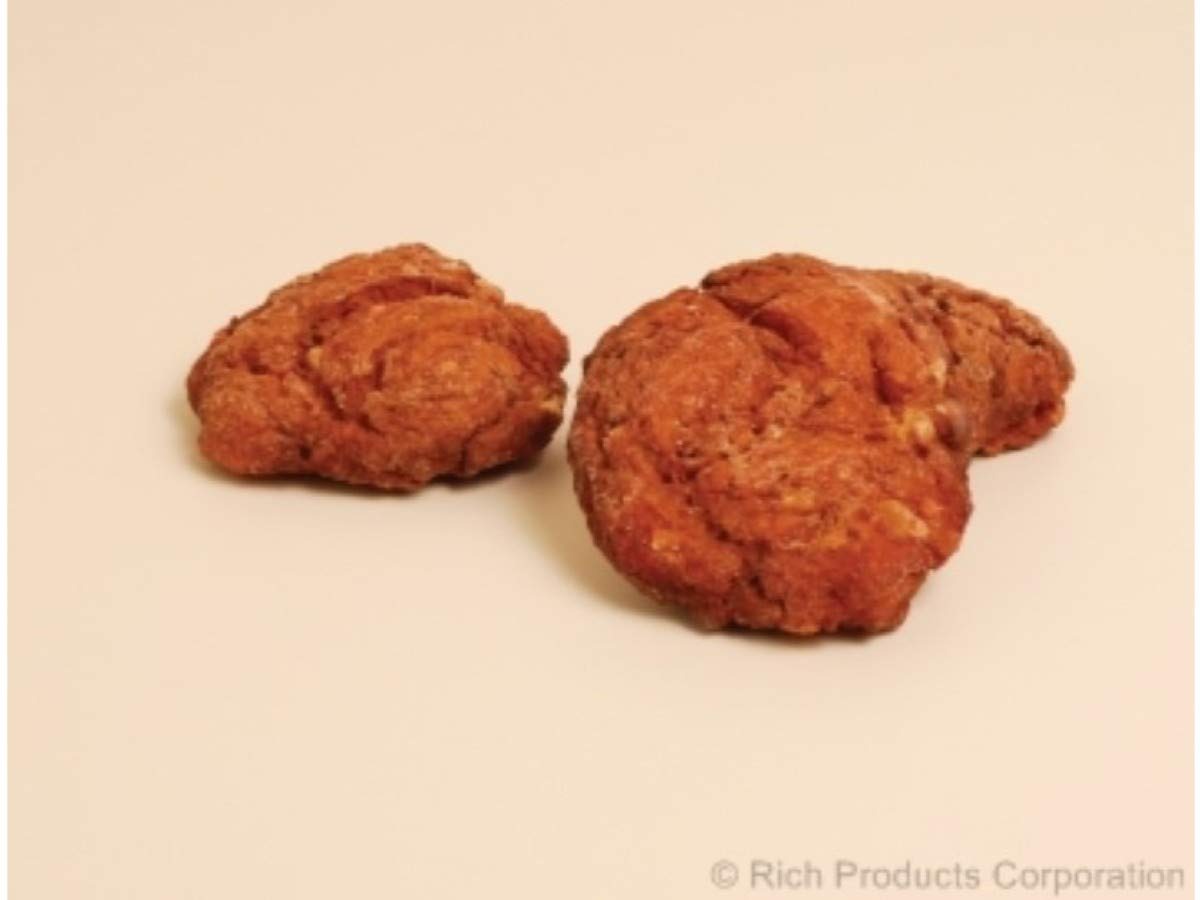
Item Name: Rich Rolling Pin Donuts Fritter Apple Signature Yeast Donut, 3.85 Ounce -- 48 per case.
Bullet Point: Ships frozen, CANNOT be cancelled after being processed.
Product Description: Rich Rolling Pin Donuts Fritter Apple Signature Yeast Donut, 3.85 Ounce -- 48 per case. Ready-to-finish yeast dough that combines spices and diced apples to form irregular handmade shapes. Bulk packed. Kosher
Value: 48.0
Unit: Count

Price: 111.49